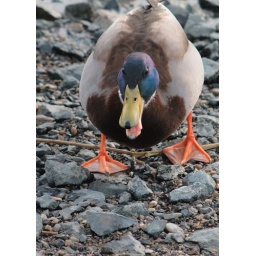
Ducks having a ball on the river 'Nidelva' in Trondheim, Norway.